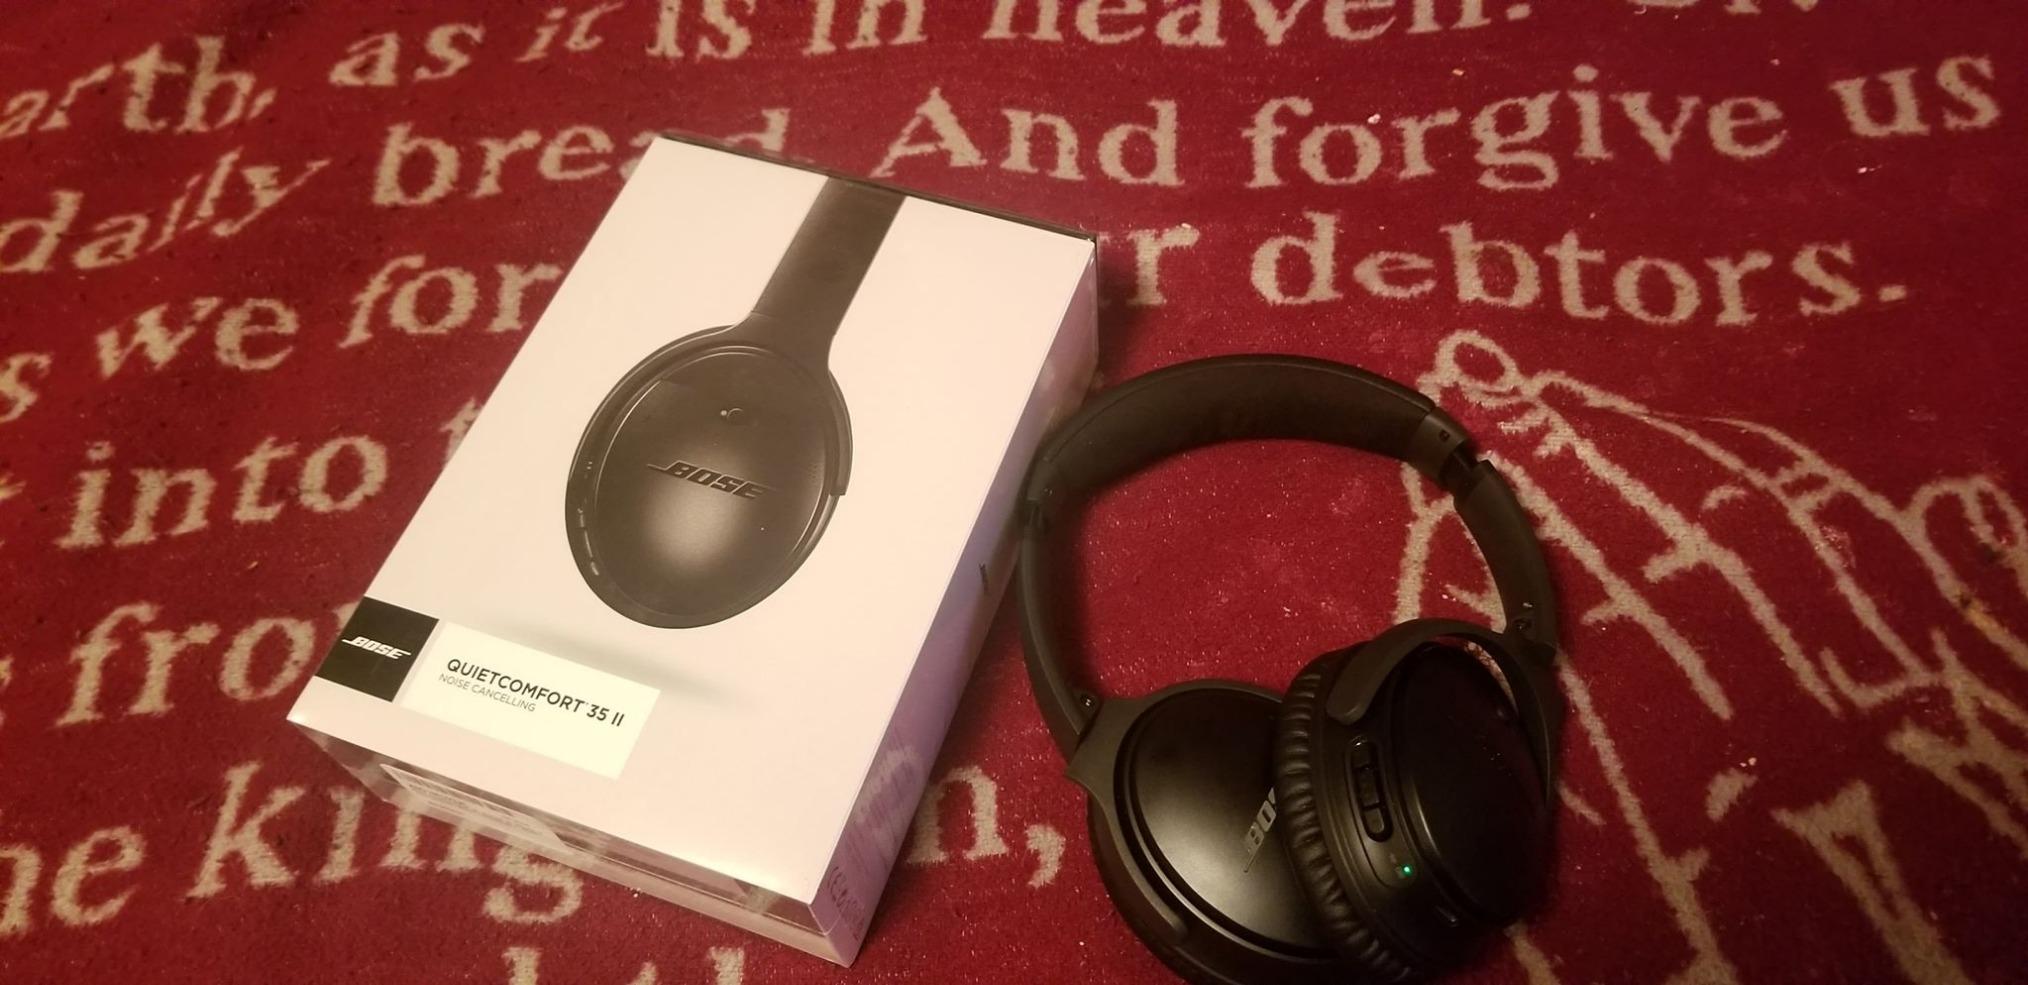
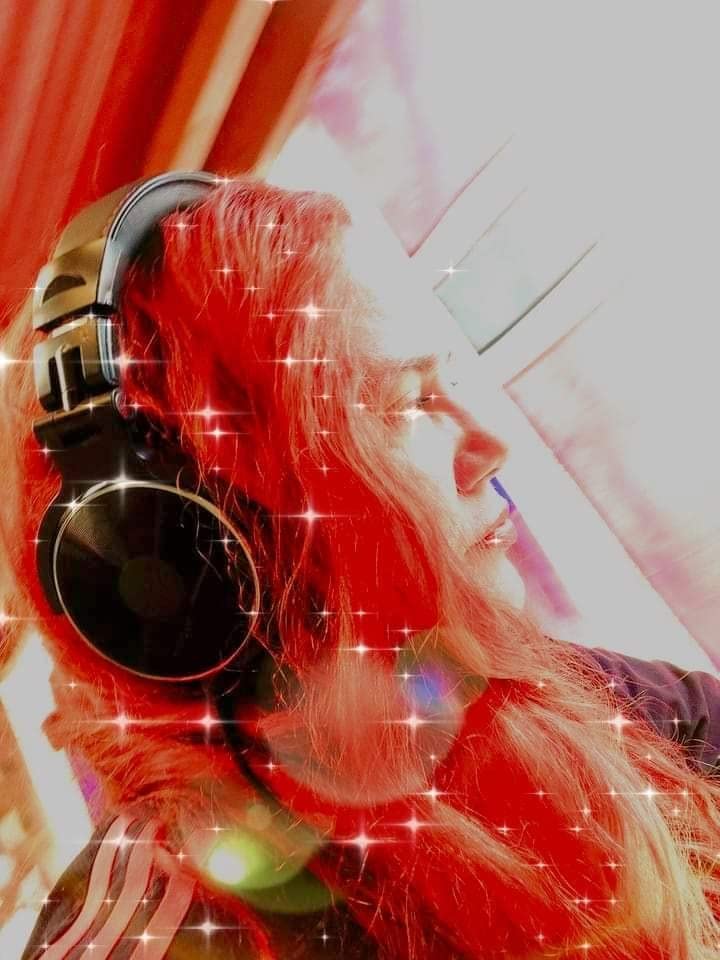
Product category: headphones
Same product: no